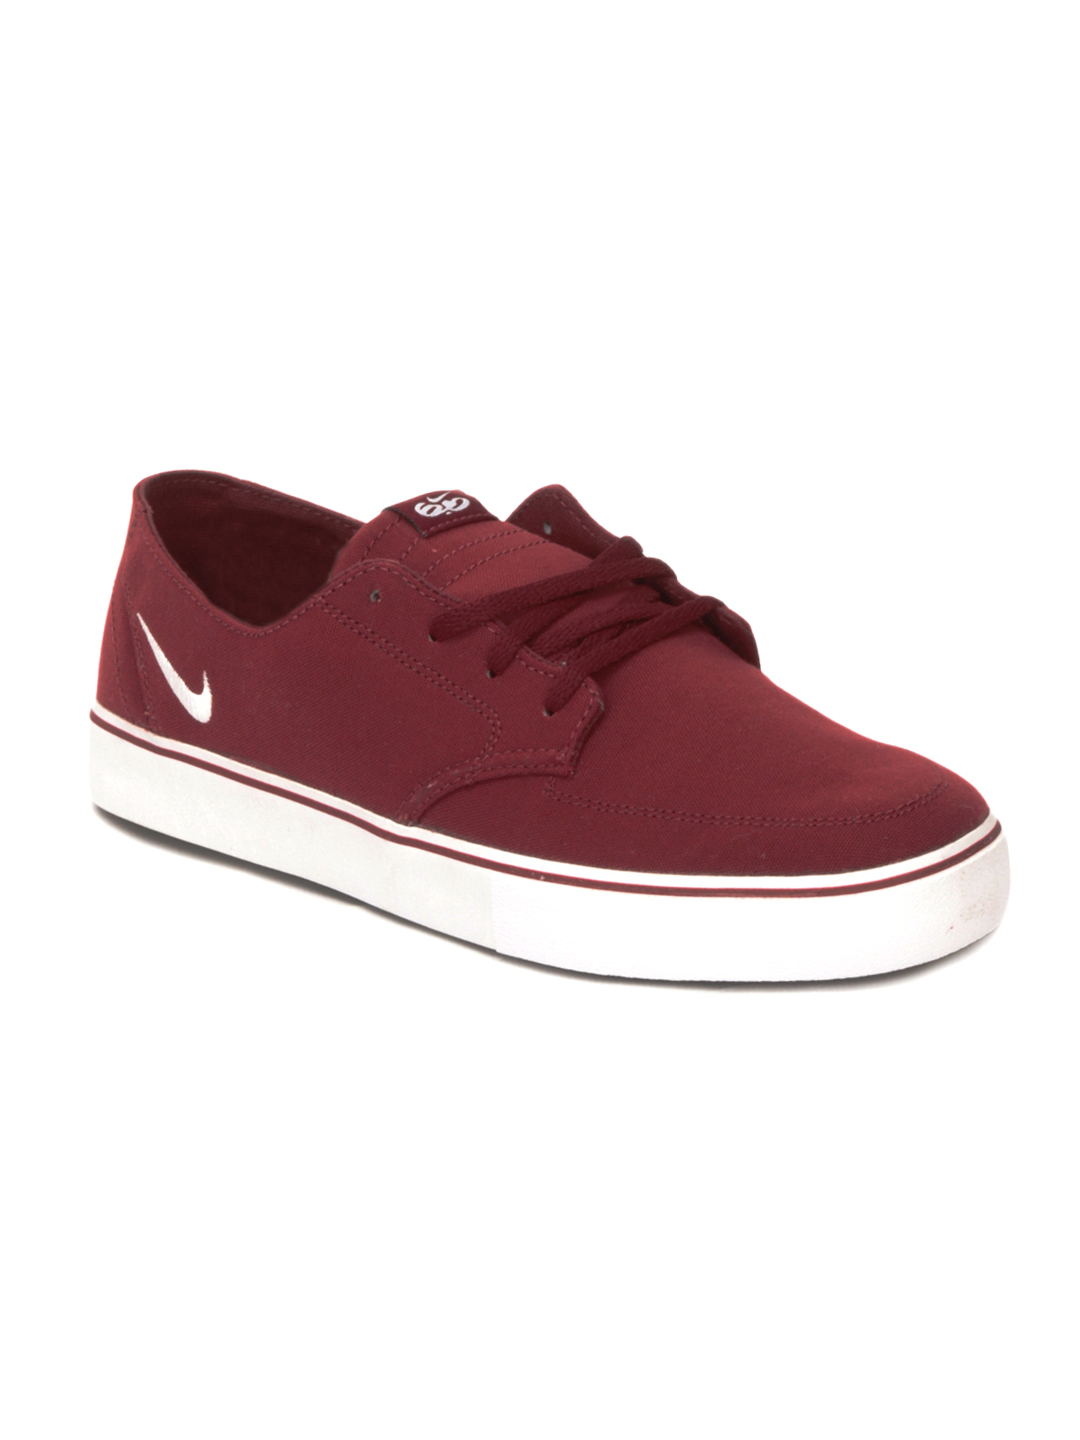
Nike Men Braata Canvas Red Casual Shoes
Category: Footwear / Shoes / Casual Shoes
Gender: Men
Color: Maroon
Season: Summer 2012
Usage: Casual